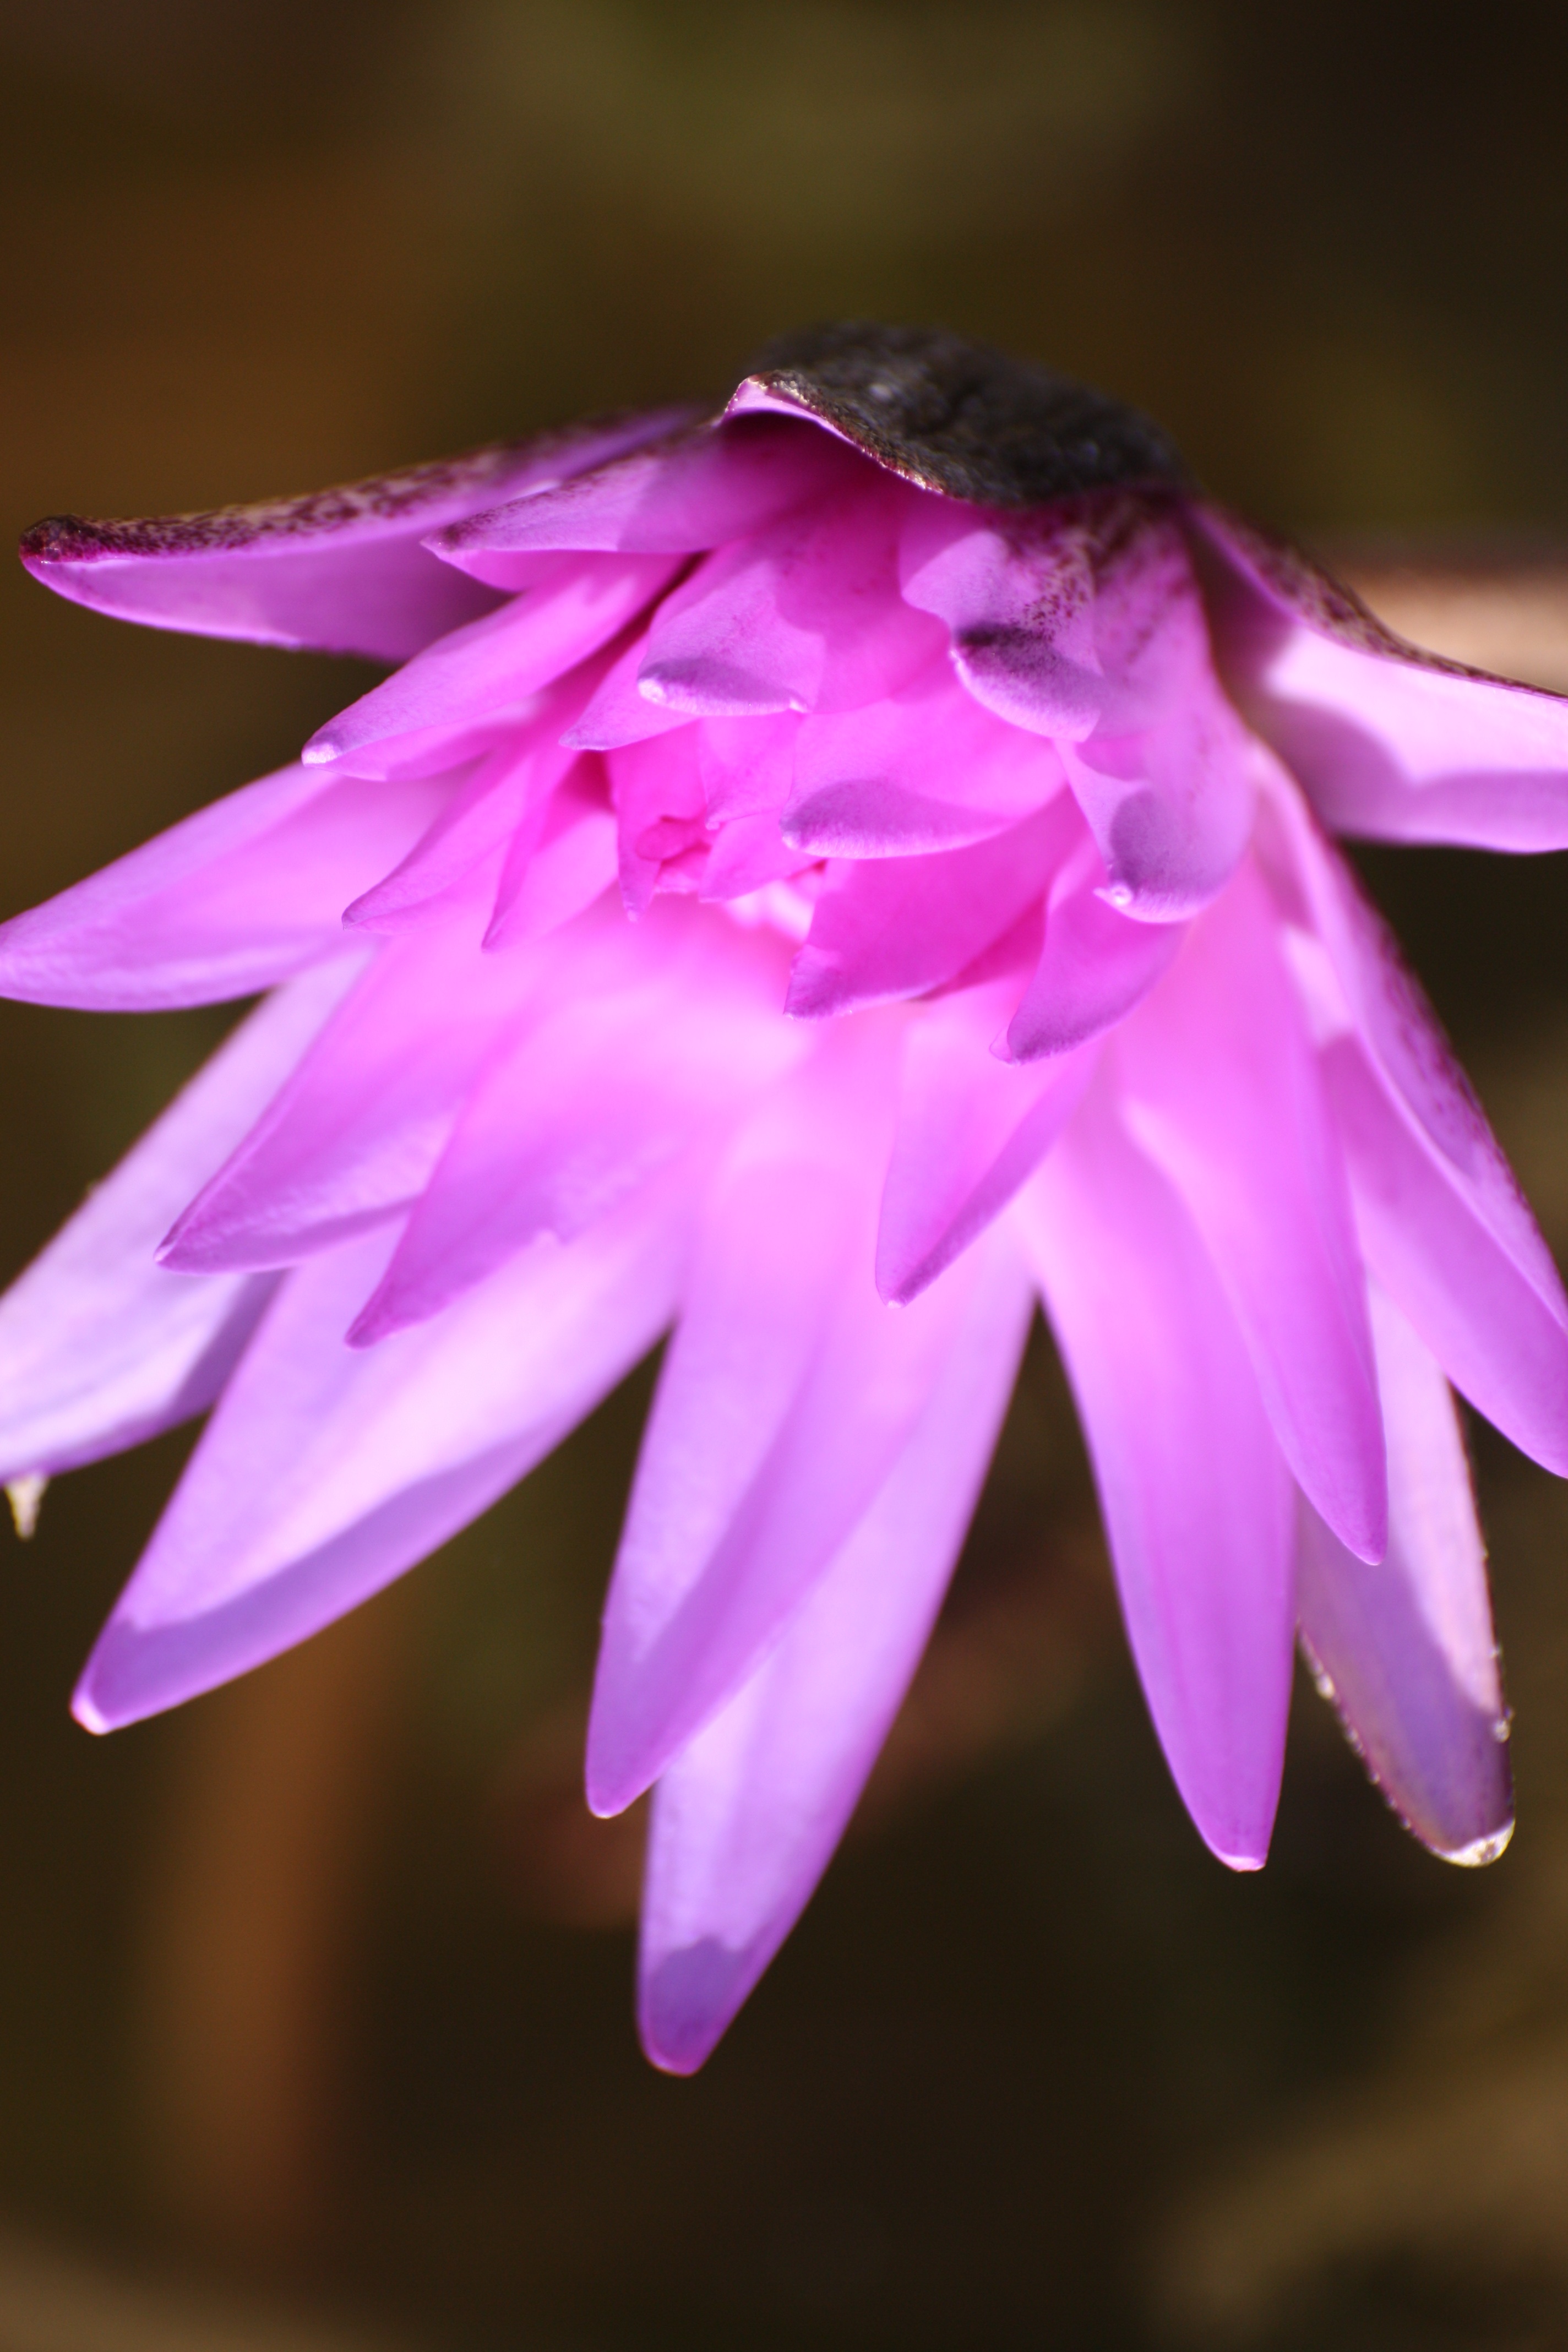
nature, blossom, plant, photography, leaf, flower, purple, petal, pink, flora, close up, lotus, macro photography, flowering plant, land plant